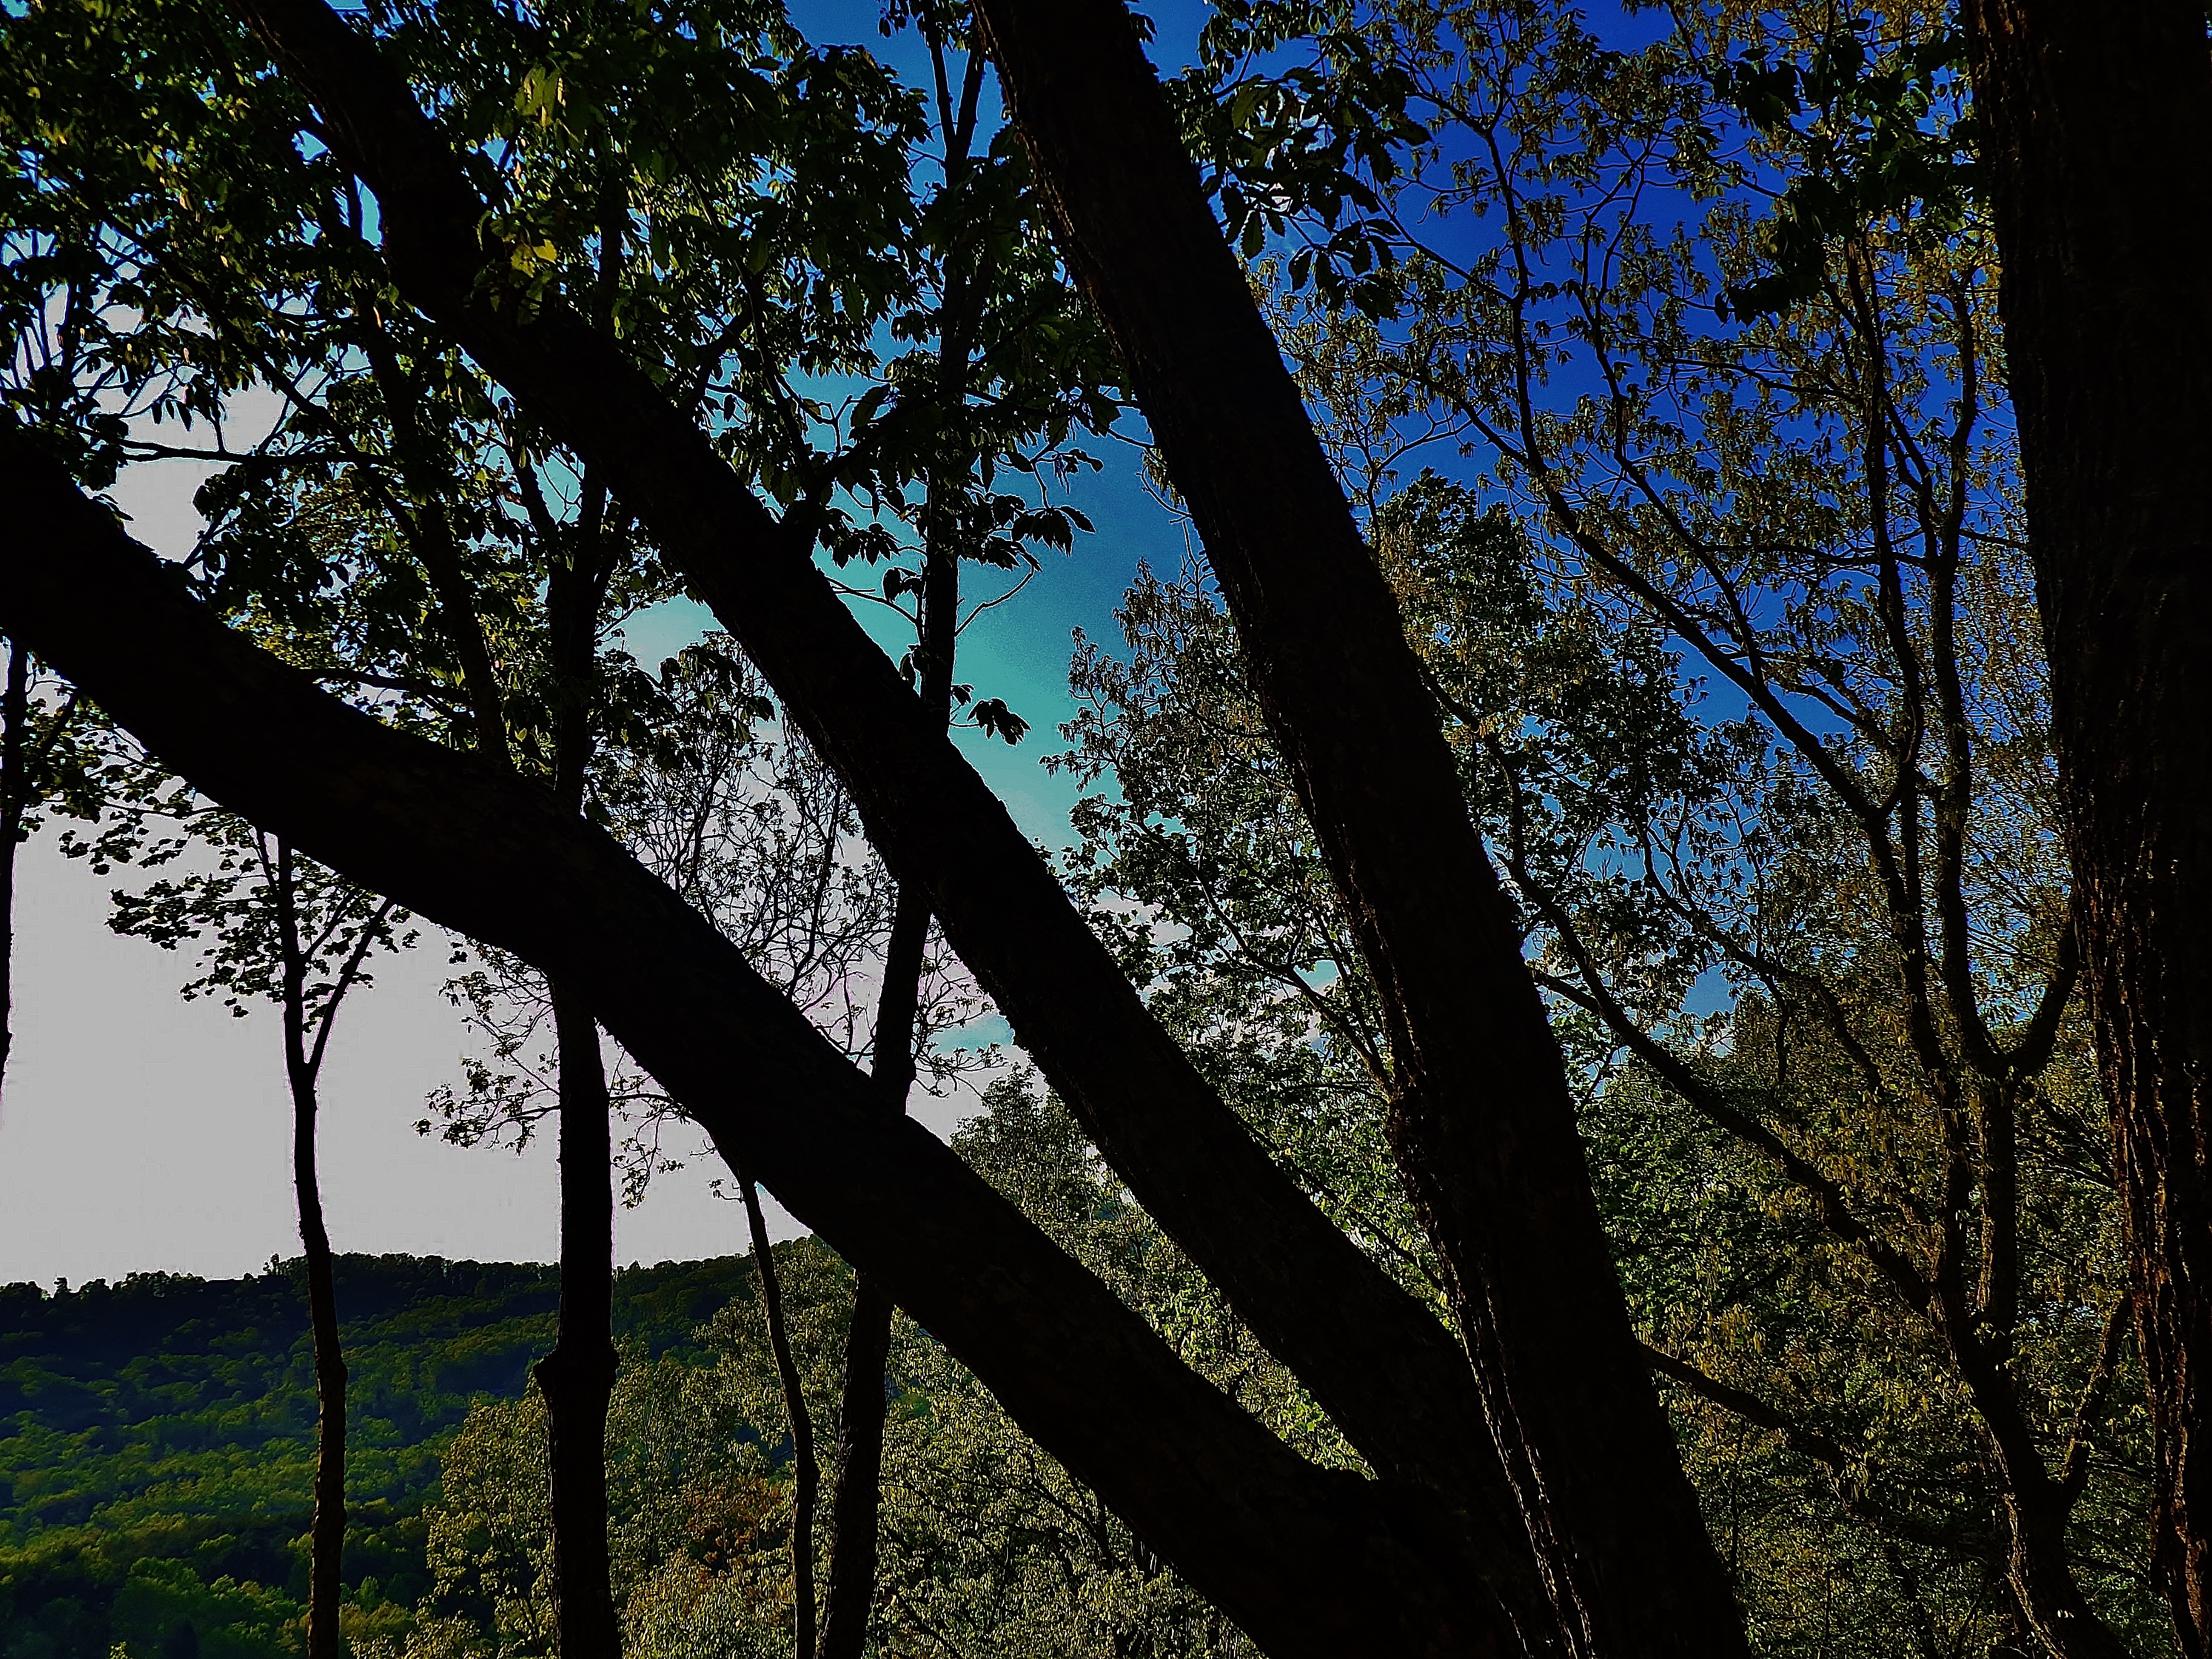
tree, nature, forest, grass, branch, plant, sky, sunlight, morning, leaf, flower, green, autumn, wow, twop, woodland, habitat, ecosystem, blueridgegeorgia, awardtree, blueridgescenicrailway, mercierorchards, ocoeeriver, troutcapitalofgeorgia, lakeblueridge, natural environment, woody plant